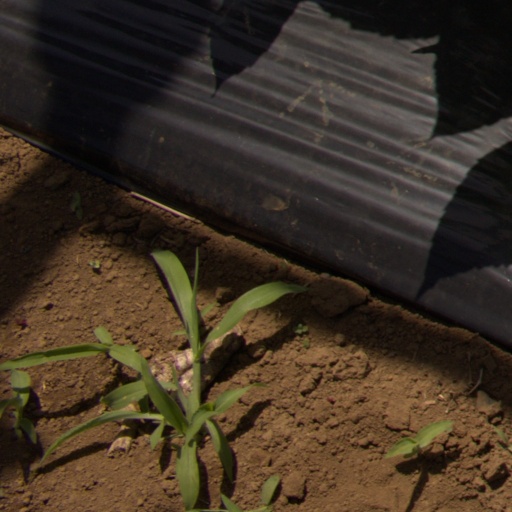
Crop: Jerusalem artichoke